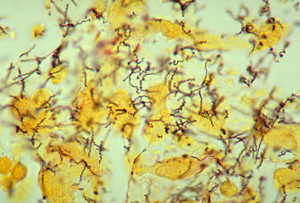
Les spirochètes sont des bactéries de forme hélicoïdale non colorable au gram et non cultivables.